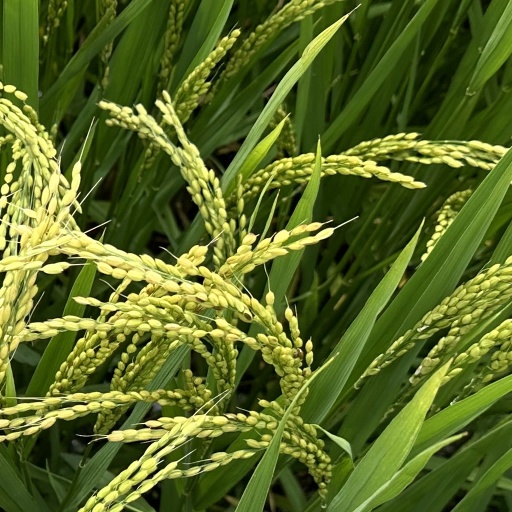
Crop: rice